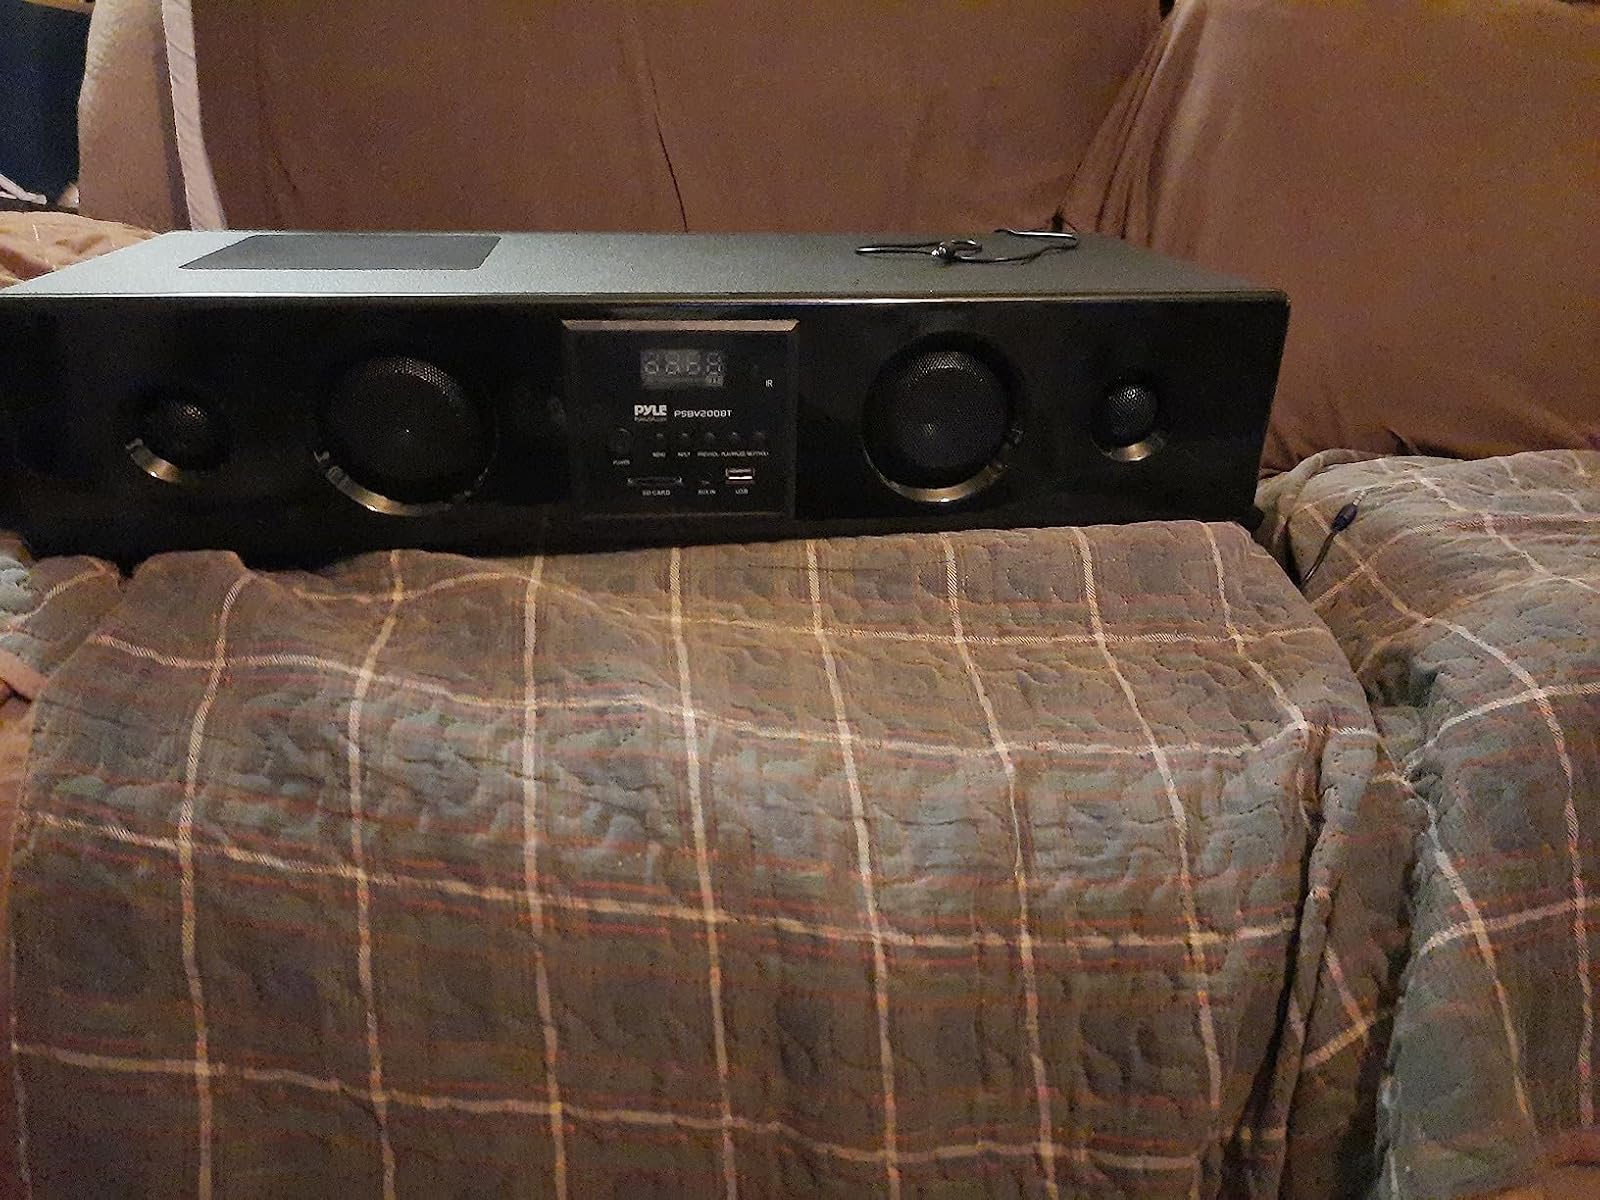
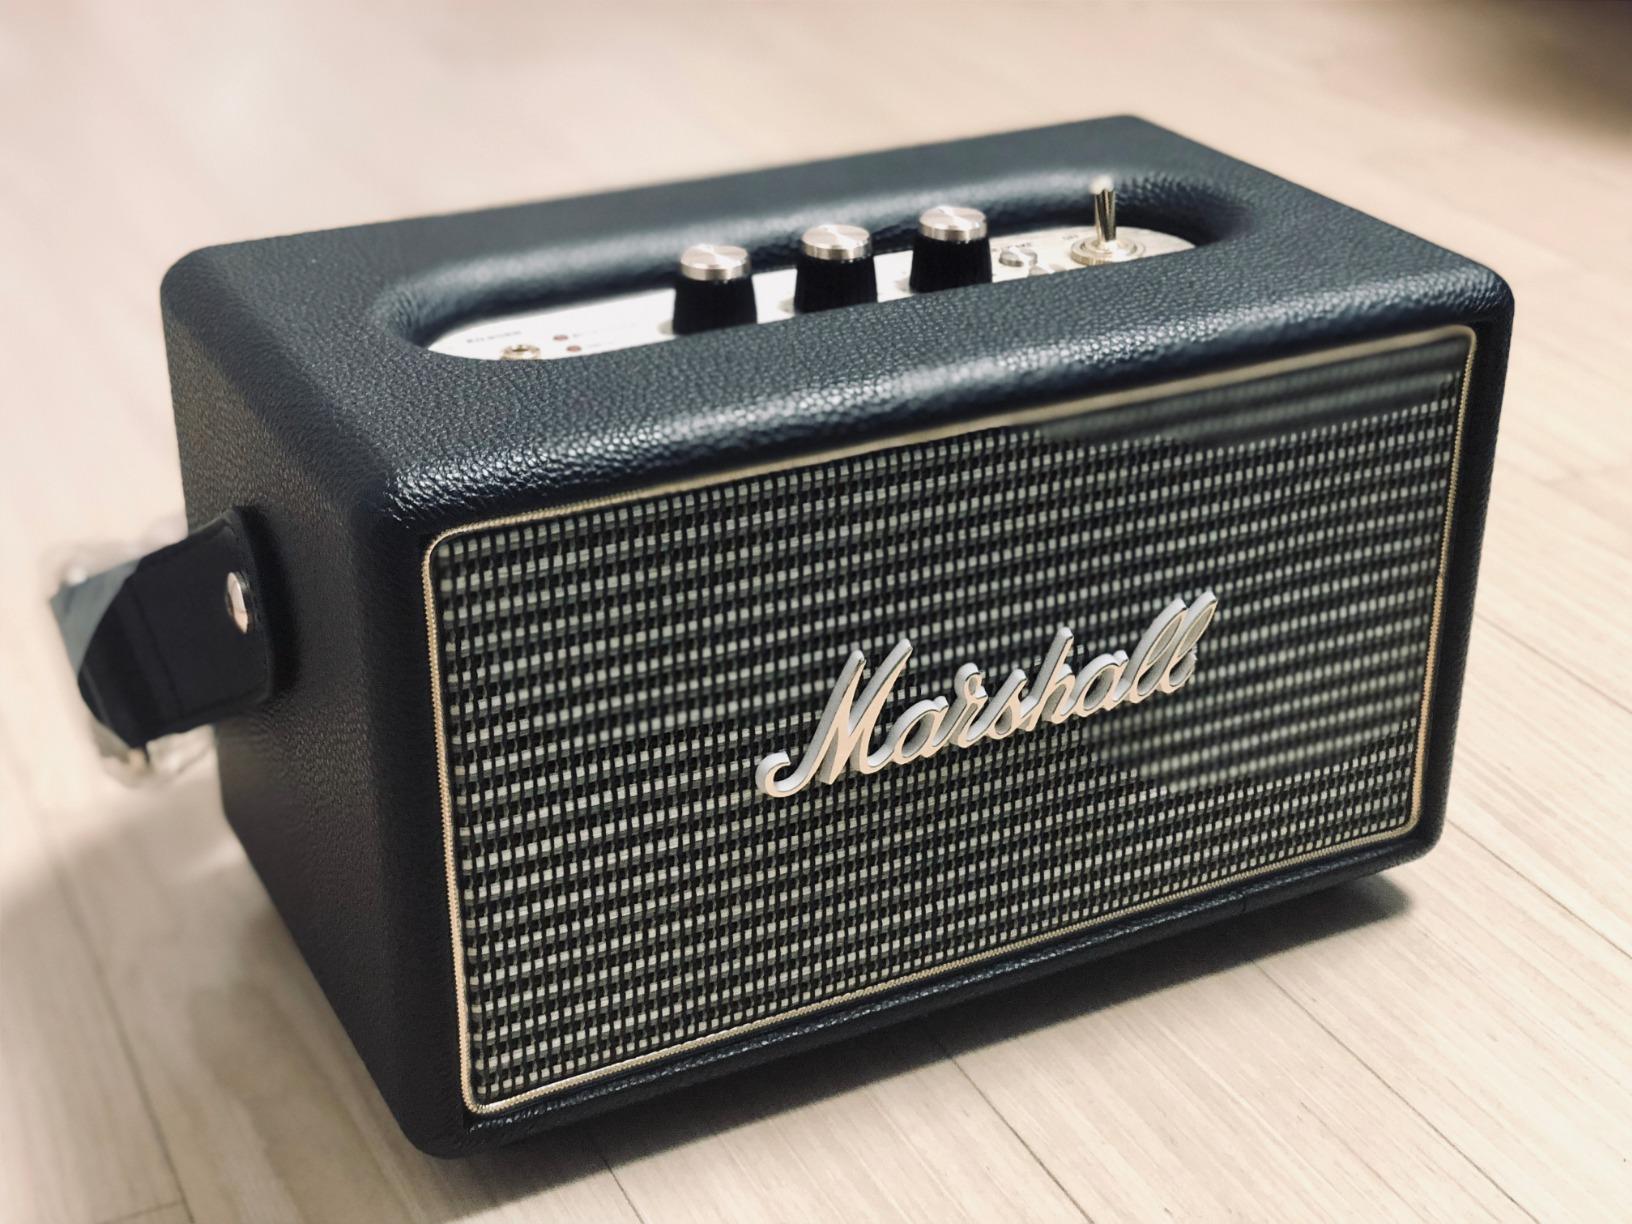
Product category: speaker
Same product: no